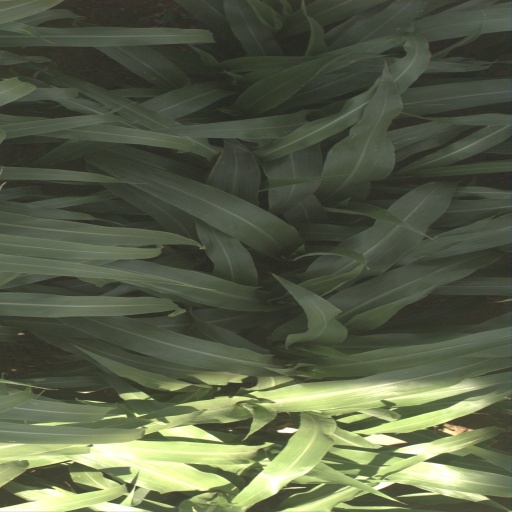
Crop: sorghum